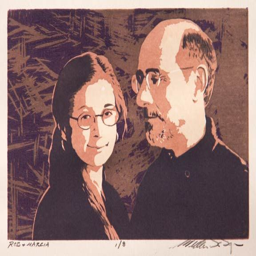
a portrait of my friends